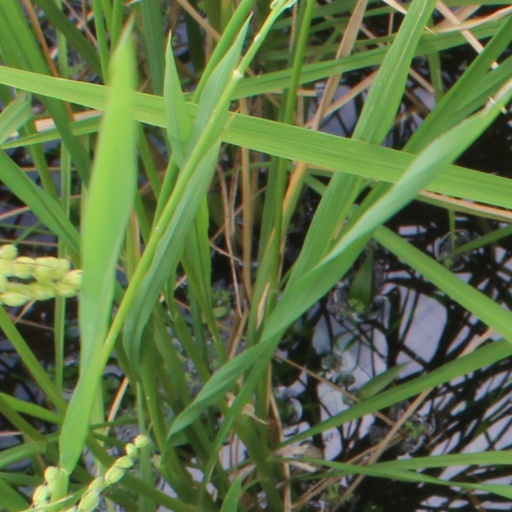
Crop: rice